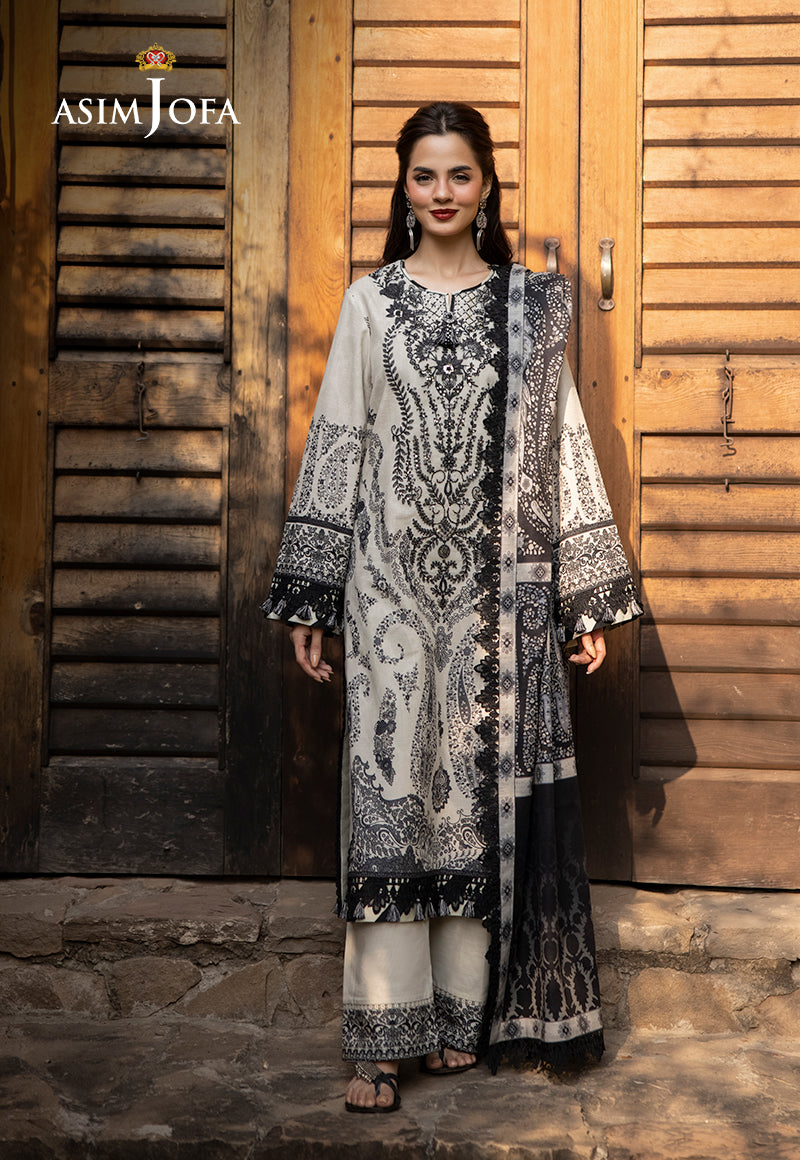
black white embroidered salwar suit